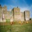
Label: castle